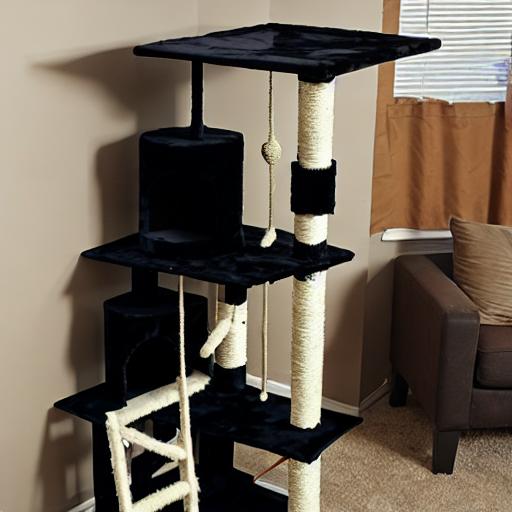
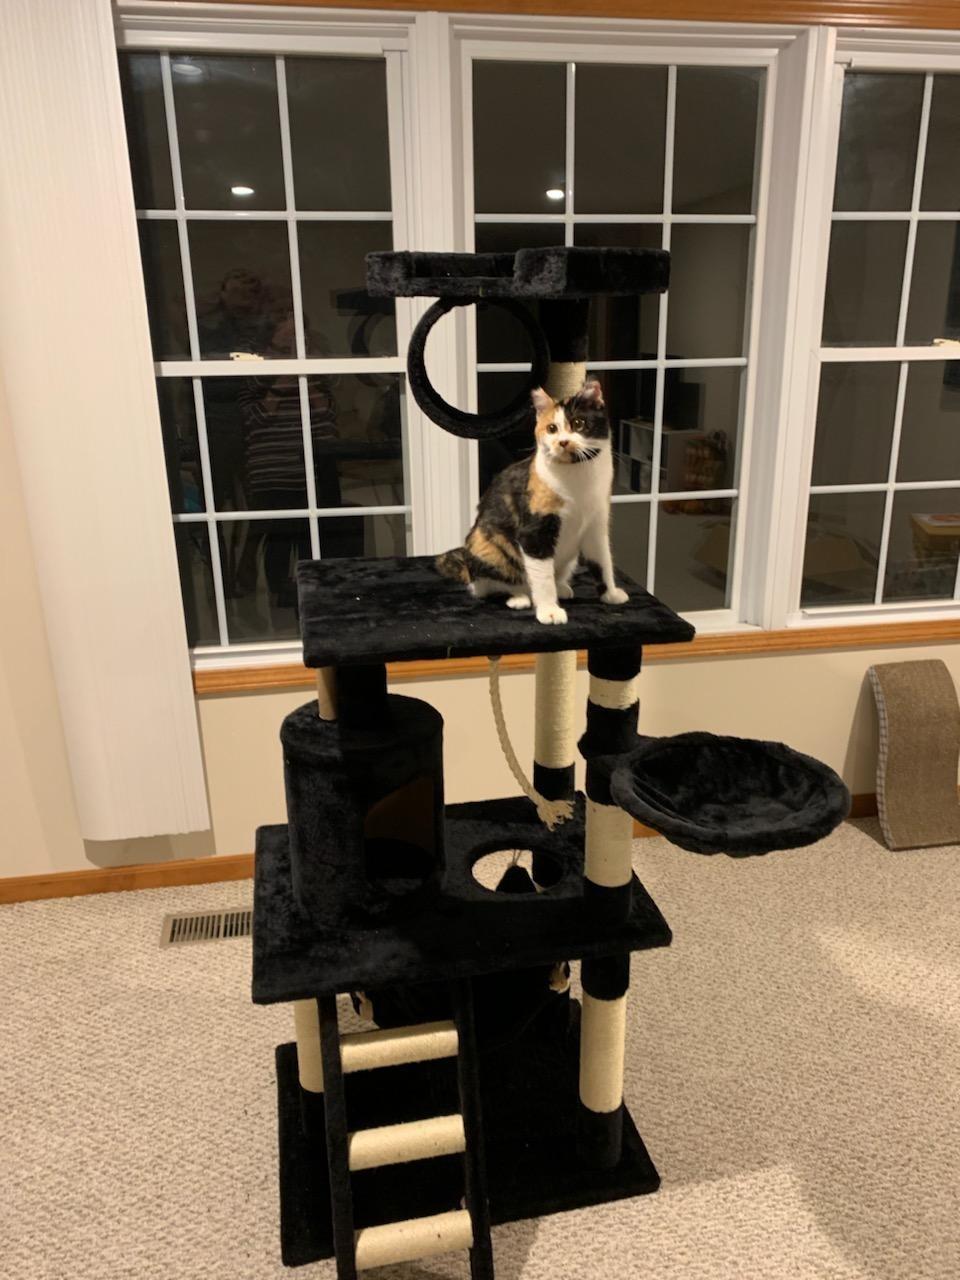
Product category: items_cat tree
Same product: no